Love Life (2006 film)

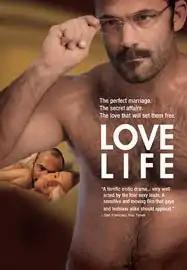
Original film poster

Love Life is a 2006 gay-themed film directed by Damion Dietz. Its plot concerns a marriage of convenience between a gay man and a bisexual woman and how complicated it can get with arrival of other suiters. The film premiered at the Frameline Film Festival in San Francisco and was selected as the benefit film for the Human Rights Campaign.